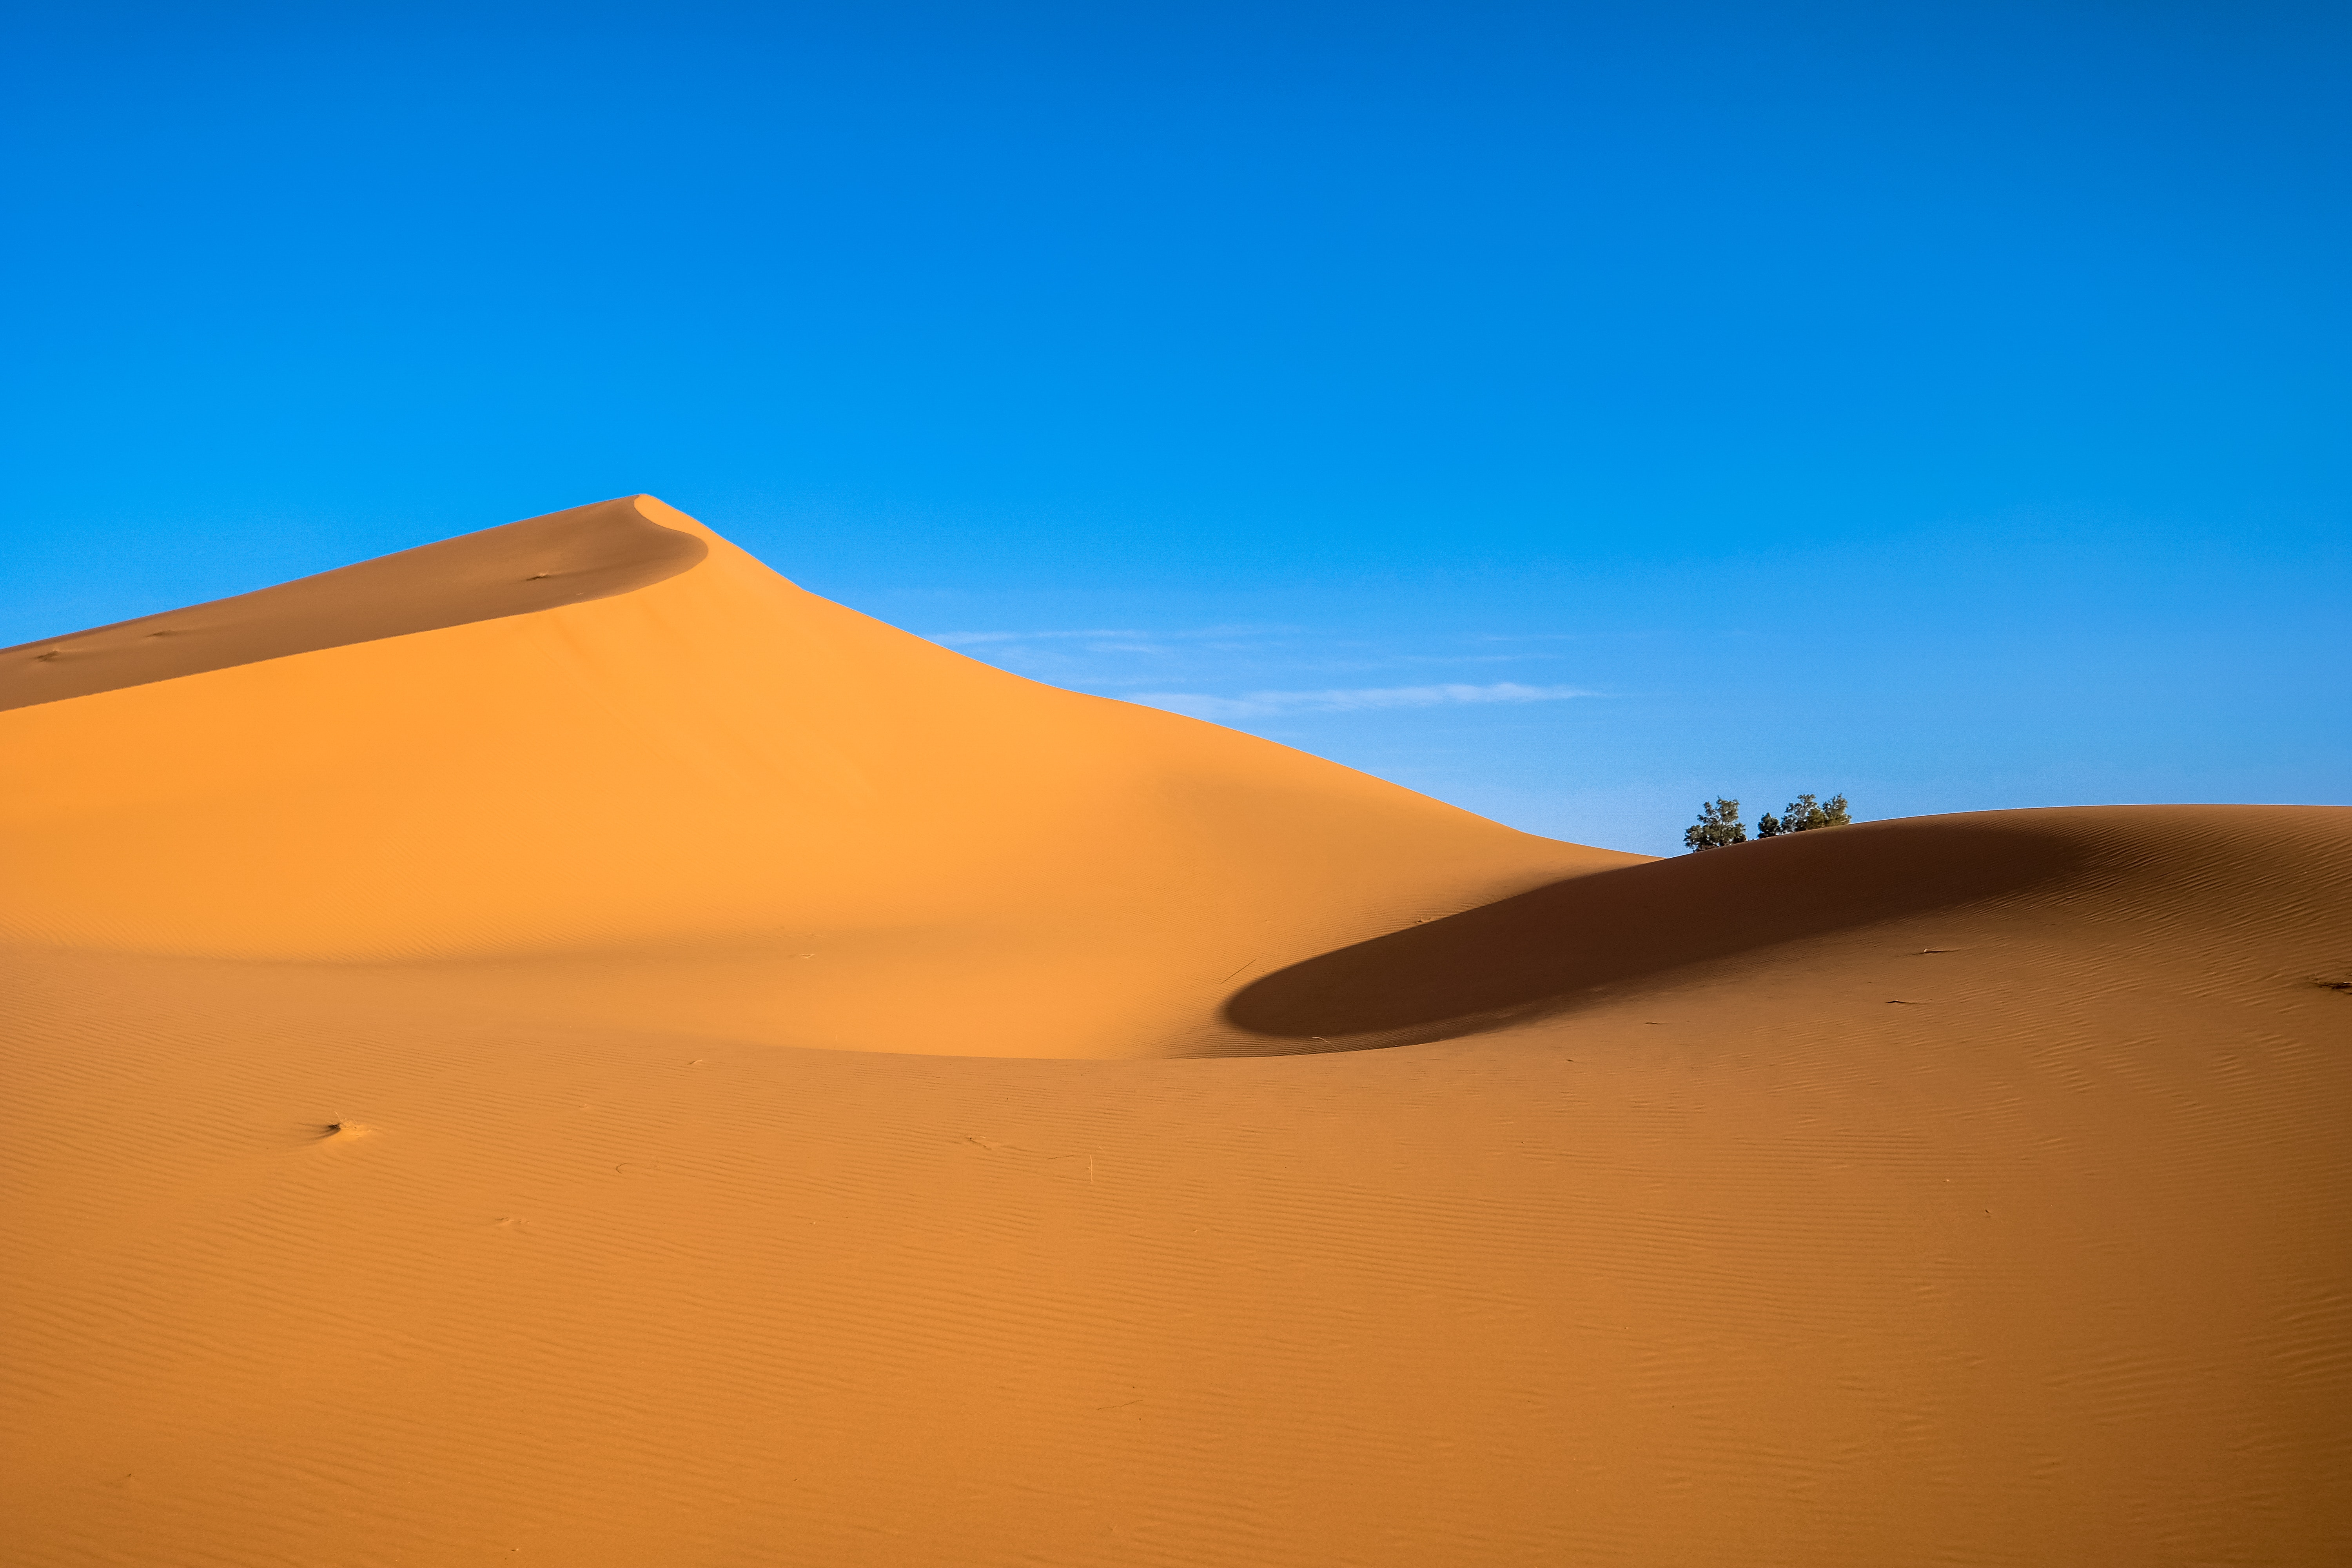
desert, sand, erg, aeolian landform, natural environment, sky, dune, sahara, singing sand, blue, yellow, landscape, cloud, orange, morning, wilderness, geology, horizon, ecoregion, sunlight, hill, shadow, blowout, soil, Tints and shades, vacation, terrain, wind